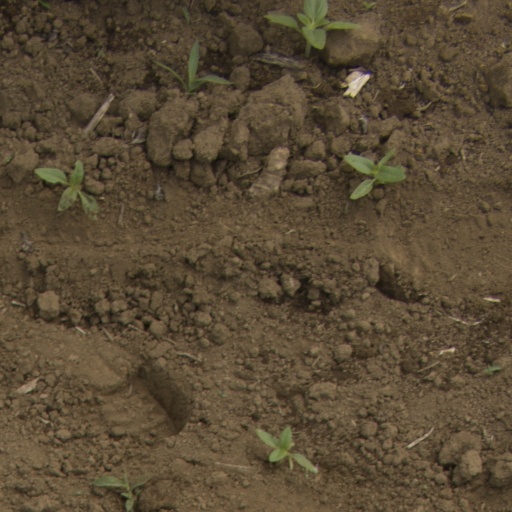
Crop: Jerusalem artichoke